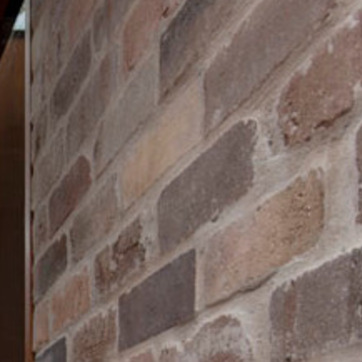
Material: brick